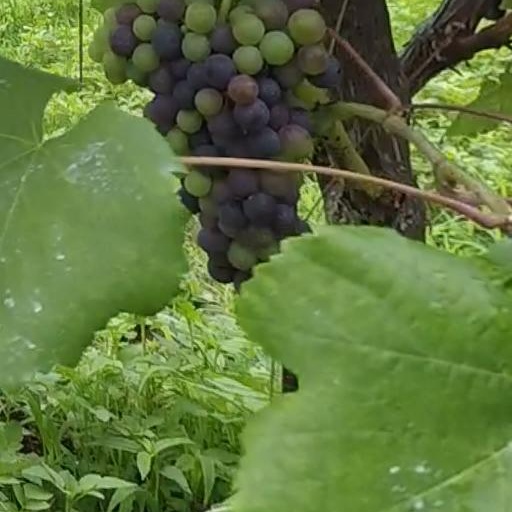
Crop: grape